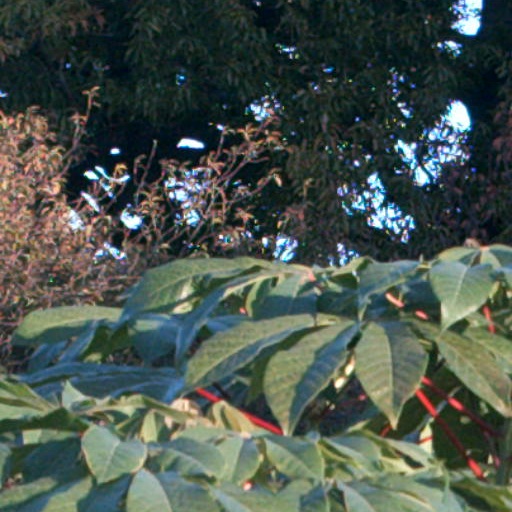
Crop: cassava